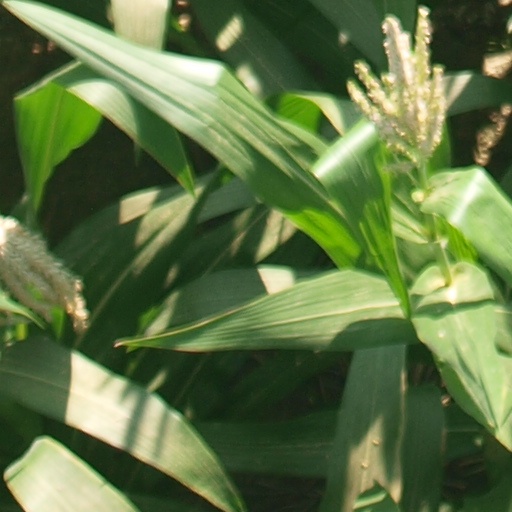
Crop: maize; corn